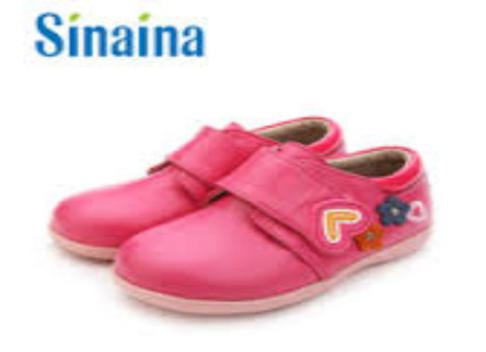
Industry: Clothes